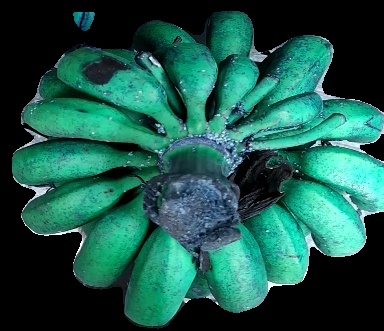
Variety: rasbale
Grade: grade3